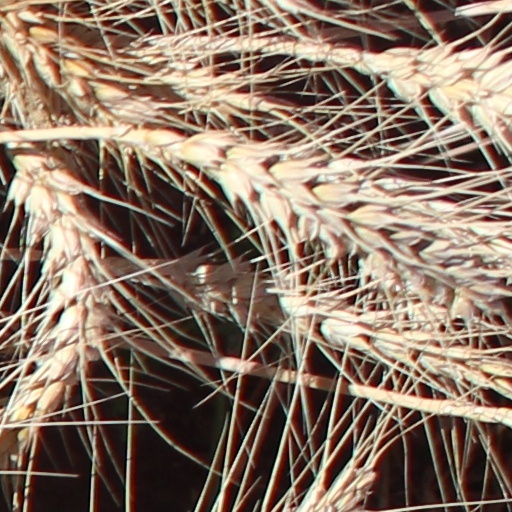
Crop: wheat